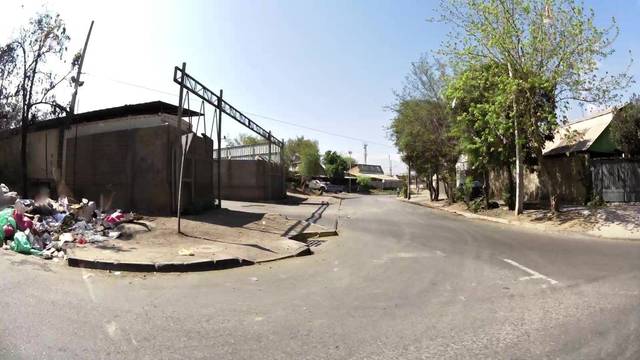
Region: Chile
Coordinates: -33.386, -70.697